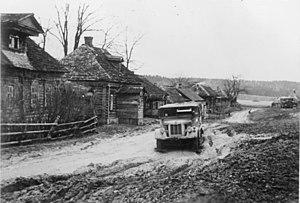
Le Sd.Kfz. 11 leichter Zugkraftwagen 3 t. était un semi-chenillé conçu comme tracteur d'artillerie, et produit à approximativement neuf mille exemplaires au cours de la Seconde Guerre mondiale.
La bataille de Moscou, désigne les combats pour le contrôle de la ville de Moscou et de sa proximité entre octobre 1941 et janvier 1942 pendant la Seconde Guerre mondiale. Elle comprend l'offensive allemande appelée opération Typhon, conduite par le groupe d'armées du centre sous le commandement de Von Bock, pour s'approcher de la ville, ainsi que la défense puis la contre-attaque soviétique qui suivit. Elle est considérée avec la bataille de Stalingrad et celle de Koursk comme un des affrontements stratégiques du front de l'Est.
La raspoutitsa désigne en Russie, Ukraine et Biélorussie la période de l'année durant laquelle, du fait de la fonte des neiges ou des pluies d'automne, une grande partie des terrains plats se transforment sous l'action de l'eau en mer de boue. Le phénomène affecte particulièrement les routes lorsqu'elles ne sont pas asphaltées.